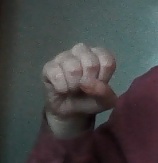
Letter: saad